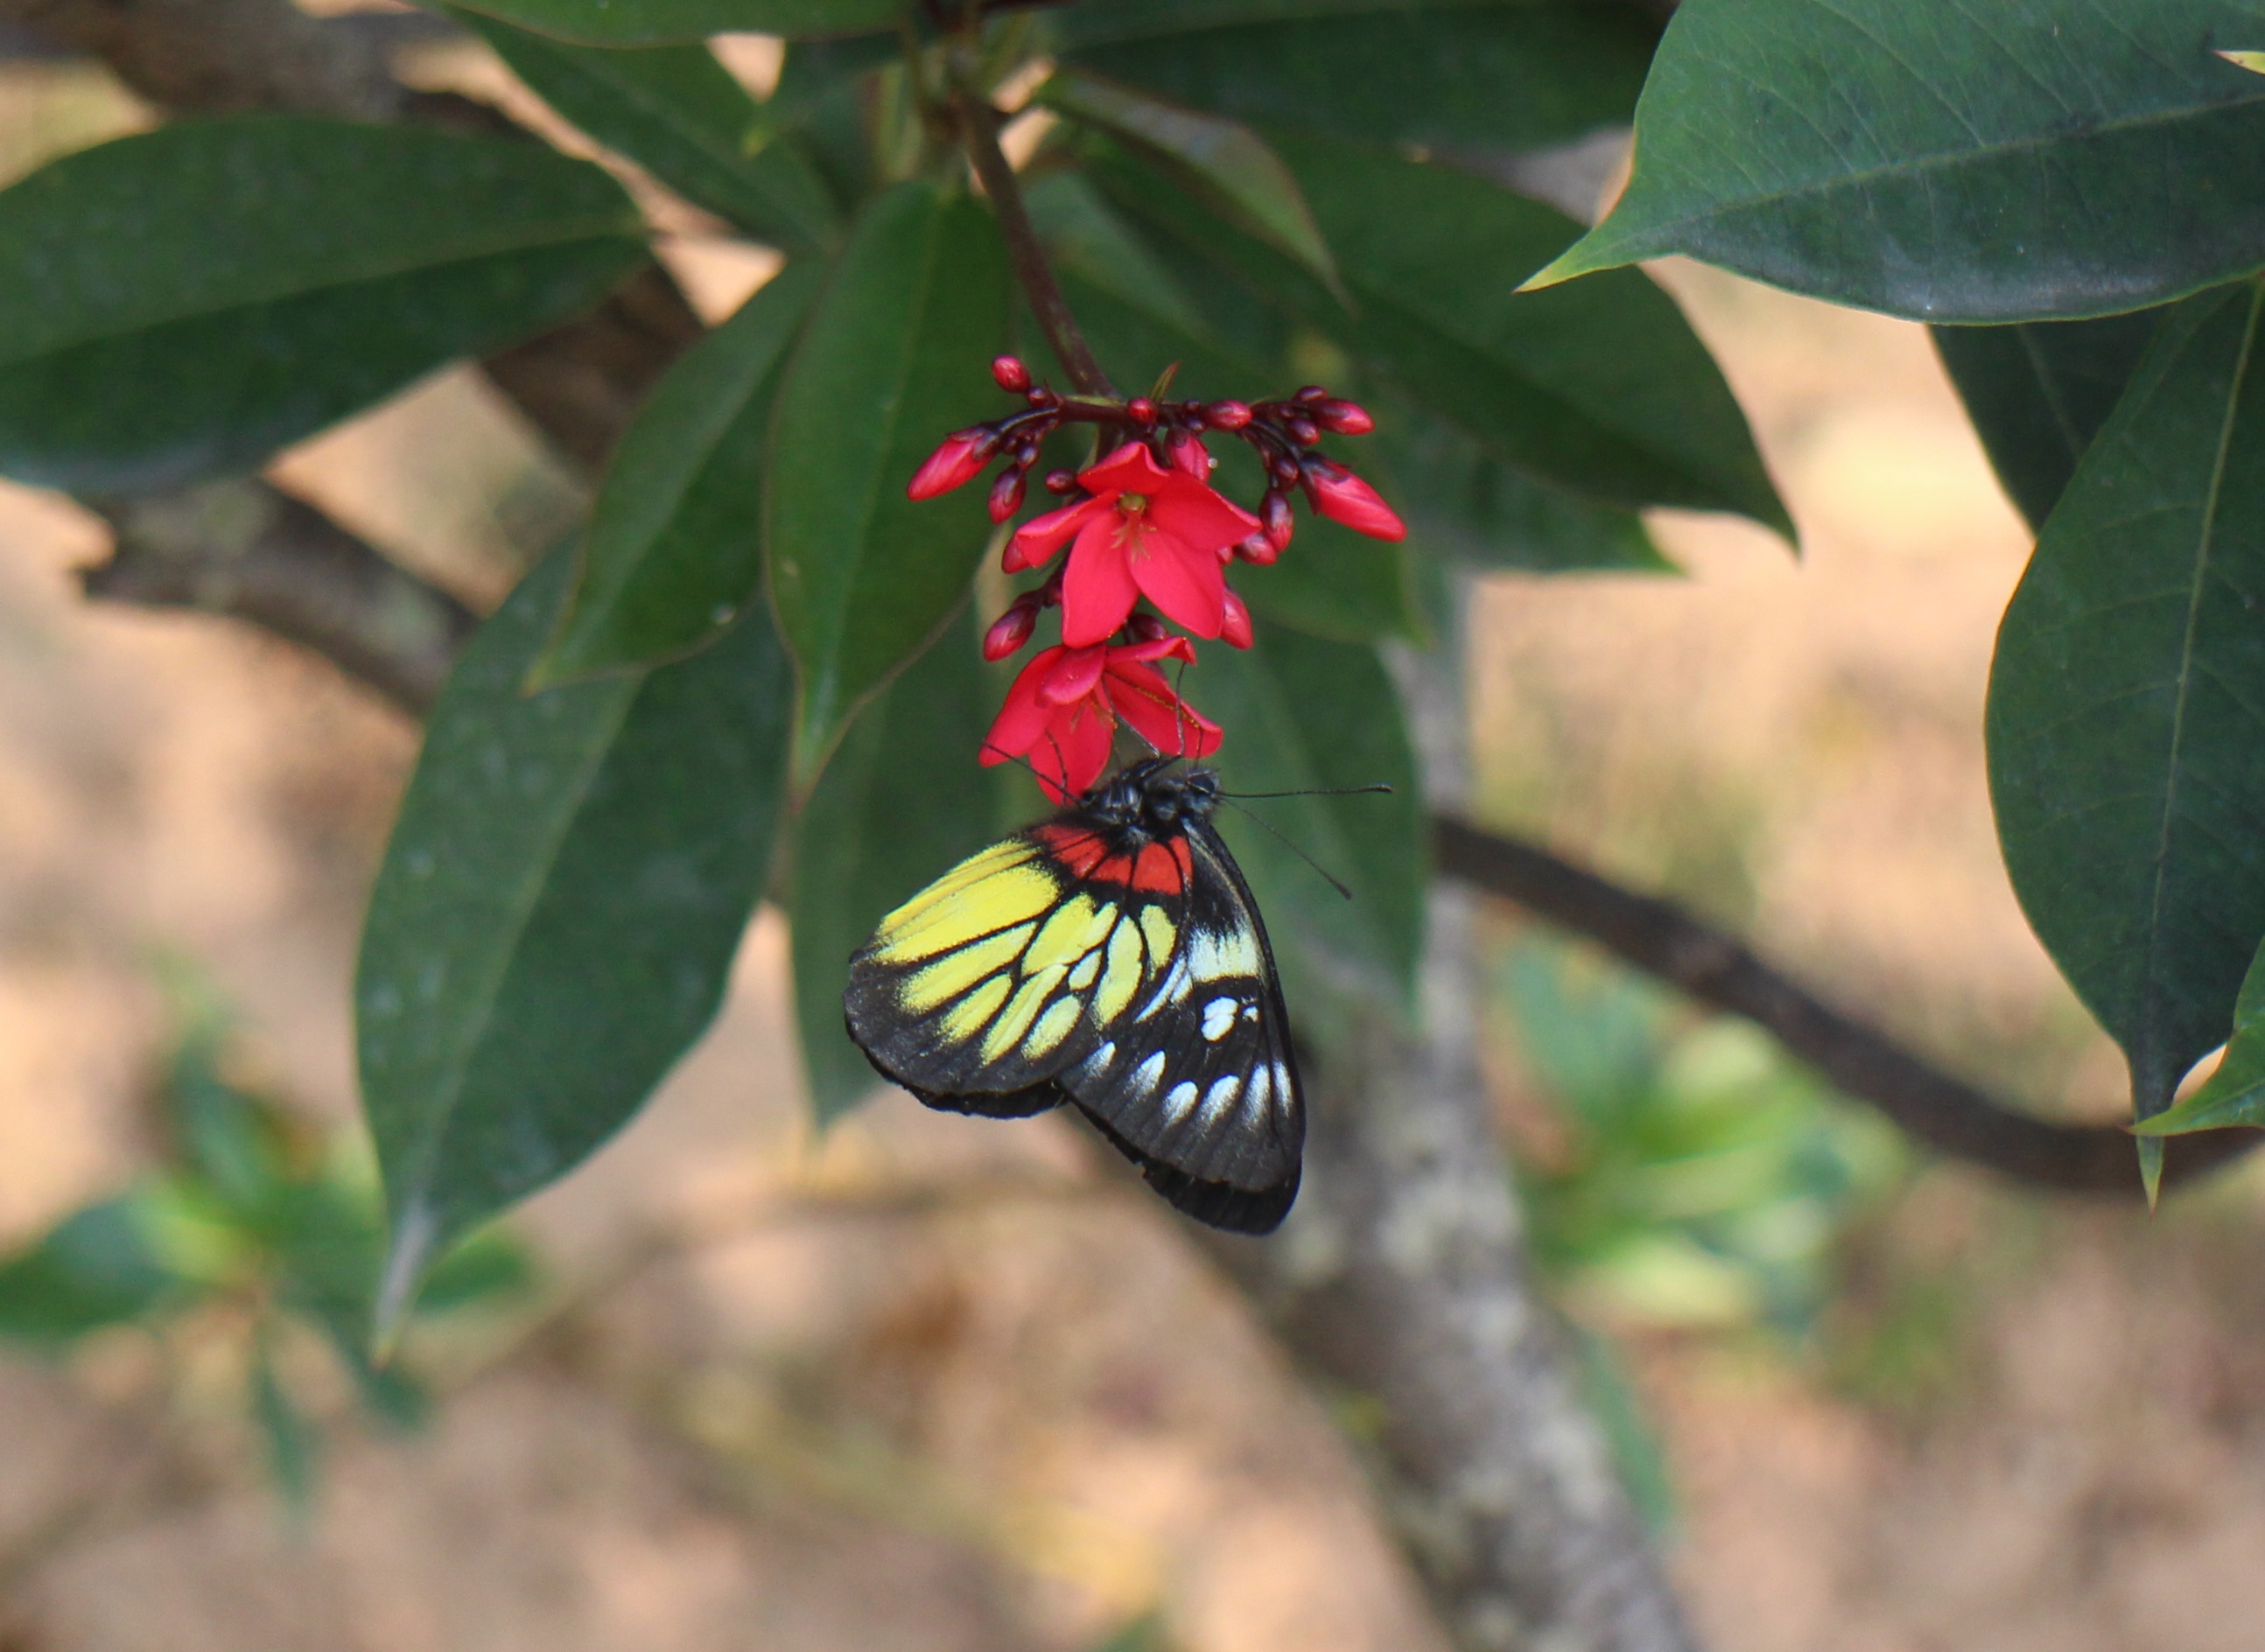
nature, plant, leaf, flower, animal, insect, botany, butterfly, flora, fauna, invertebrate, monarch butterfly, macro photography, arthropod, pollinator, moths and butterflies